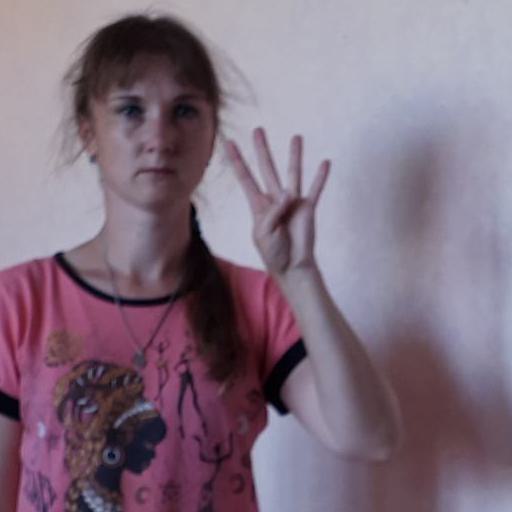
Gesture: four